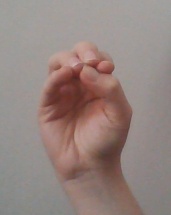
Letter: ha